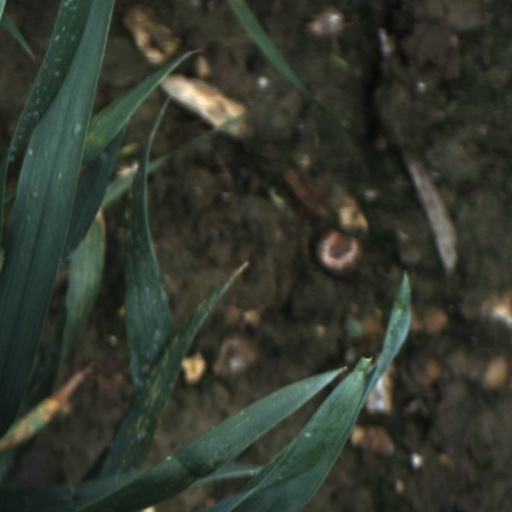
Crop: wheat